Emery, Utah

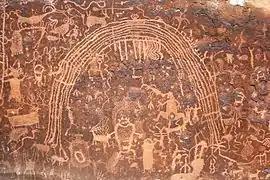
The Rochester Panel located northeast of Emery

Two significant Fremont culture sites are located north and south of the town. Artifacts such as pottery, manos and metates (millingstones), and weaponry have been found along Muddy and Ivie creeks. Coil pottery, which is most often used to identify archaeological sites as Fremont, is not very different from that made by other Southwestern groups, nor are its vessel forms and designs distinct. What distinguishes Fremont pottery from other ceramic types is the material from which it is constructed. Variations in temper, the granular rock or sand added to wet clay to ensure even drying and to prevent cracking, have been used to identify five major Fremont ceramic types. They include Snake Valley gray in the southwestern part of the Fremont region, Sevier gray in the central area, the Great Salt Lake gray in the northwestern area, and Uinta and Emery gray in the northeast and southwestern regions. Sevier, Snake Valley, and Emery gray also occur in painted varieties. A unique and beautiful painted bowl form, Ivie Creek black-on-white, is found along either side of the southern Wasatch Plateau. In addition to these five major types found at Fremont villages, a variety of locally made pottery wares are found on the fringes of the Fremont region in areas occupied by people who seem to have been principally hunters and gatherers rather than farmers. The Rochester Rock Art Panel west of Emery is a significant rock art panel left by the Fremont People and has been the target of vandalism and relic thieves.